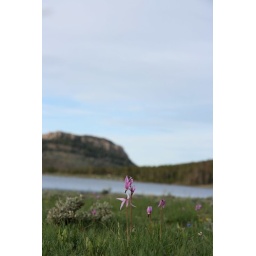
These flowers seem so tiny against that mountain